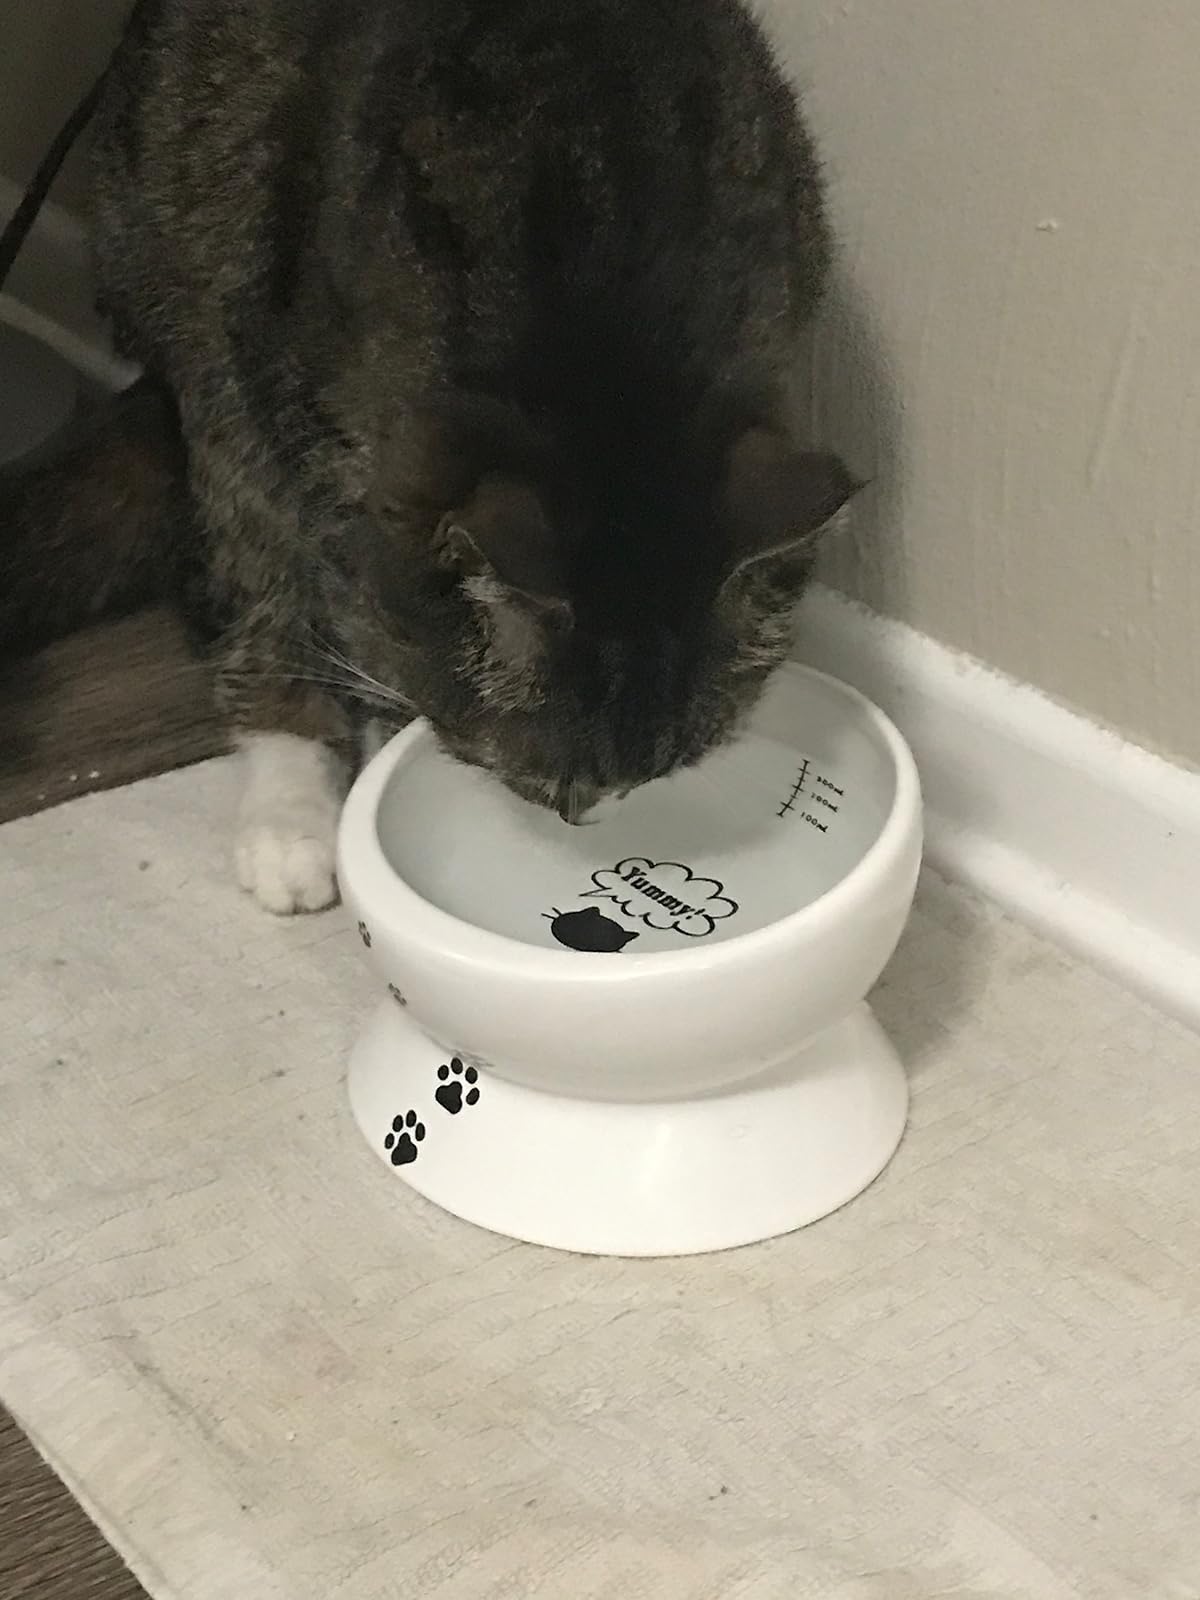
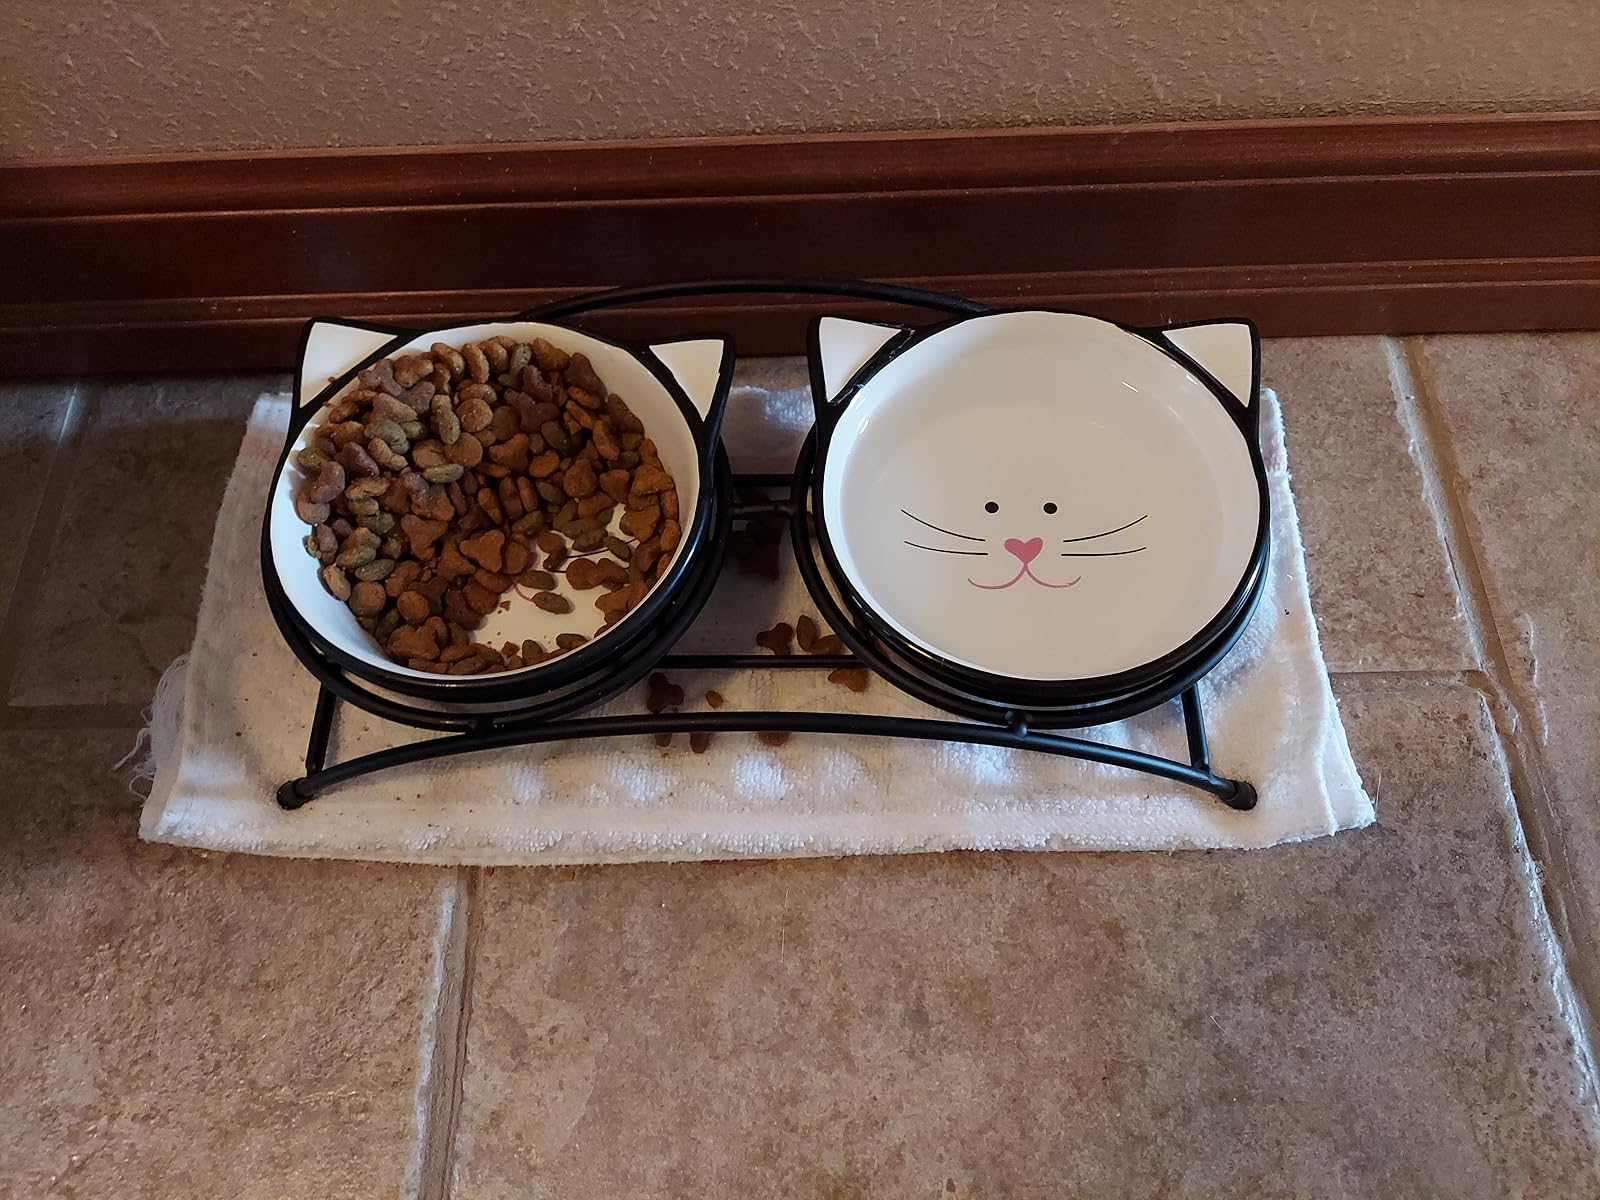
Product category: items_bowl
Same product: no